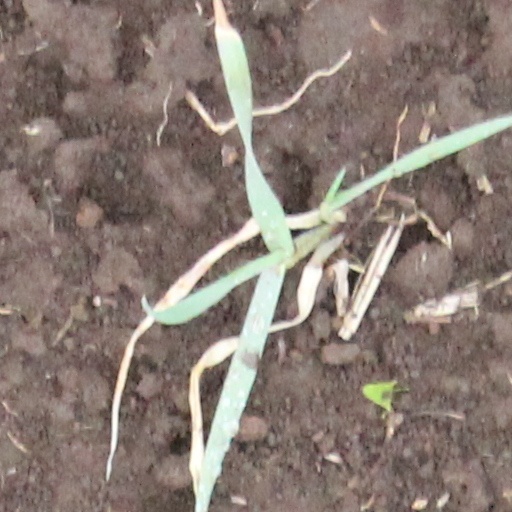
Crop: wheat